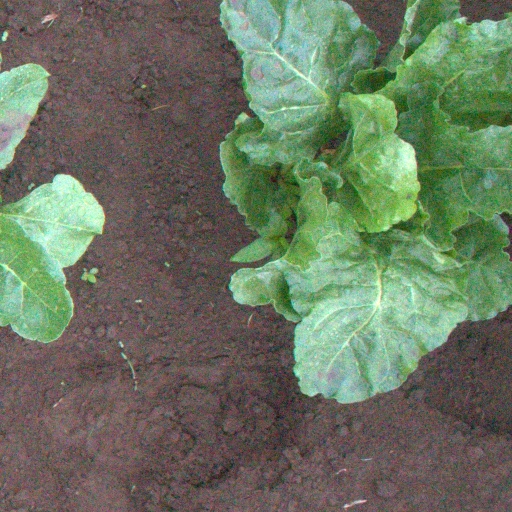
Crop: sugar beet